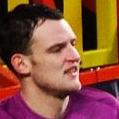
Age: 25